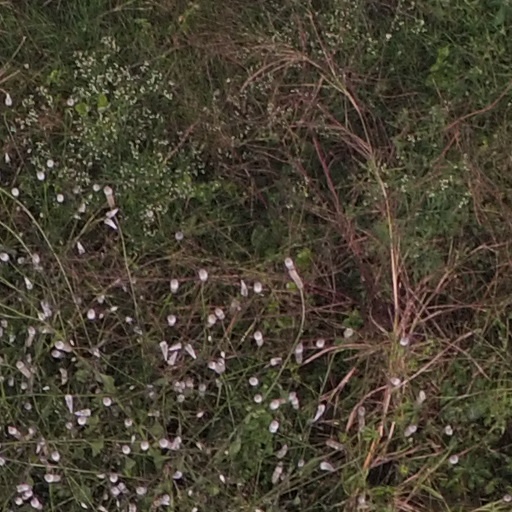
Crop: maize; corn